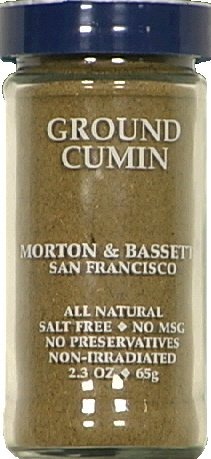
Item Name: Morton & Bassett Cumin Ground 2.3 OZ(Pack of 6)
Value: nan
Unit: None

Price: 62.49